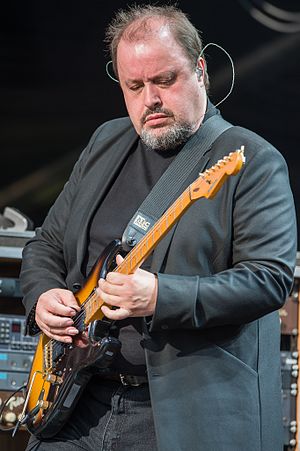
Steve Rothery
Steve Rothery under en live-optræden med Marillion ved Lieder am See 2016.
Steve Rothery er guitarist i det engelske rockband Marillion. Han blev født i Brampton Bierlow i England. Rothery har indspillet to albums som en del af duoen Wishing Tree og et instrumentalt soloalbum, The Ghosts of Pripyat, der blev udgivet i september 2014. Han grundlagde også British Guitar Academy i 2011.